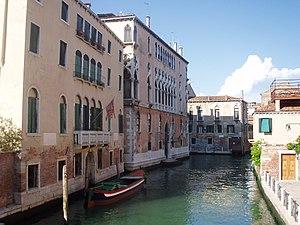
rio de noale depuis la strada nova venise
Les Pasqualigo est une famille patricienne de Venise d'origine crétoise. Depuis, ses sujets se sont distingués, soit dans le Sénat et les ambassades, soit dans les armes et dans la conduite des armées.
Le rio de Noal est un canal de Venise dans le sestiere de Cannaregio.
La famille Giovanelli, est une famille patricienne de Venise, au service de la Maison d'Autriche, qui reçut déjà les titres de Barons du Saint-Empire, comtes de Morbegno, Castel Telvana, Castel San Pietro et Carpenedo, seigneurs de Caldaro et Laimburgo, de Castel della Pietra et Caliauro, les fiefs de Marengo et Pontida; nobles du Royaume de Hongrie et de Passau.